Aston Martin Vantage (2005)

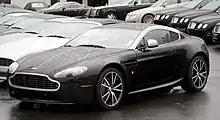
Aston Martin Vantage N420

In 2007, Prodrive released a tuning package for the V8 Vantage, which consists of four separate packages that can be installed in stages. These four packages are for the engine, suspension, wheels, and aerodynamics.